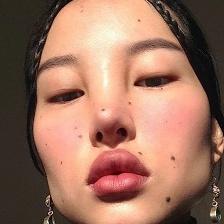
Label: faces